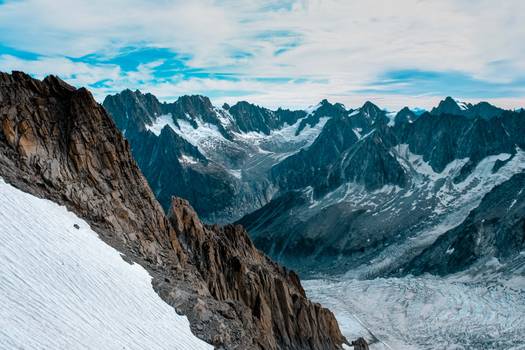
Label: No Watermark